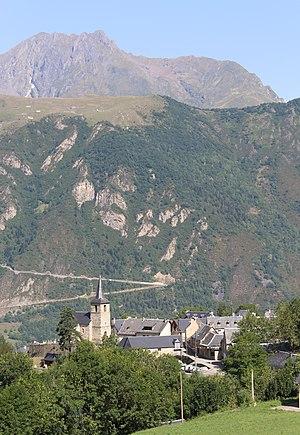
Estensan (Hautes-Pyrénées)
Estensan est une commune française située dans le département des Hautes-Pyrénées, en région Occitanie.
La vallée d'Aure est située dans les Pyrénées françaises, dans le département des Hautes-Pyrénées, en région Occitanie.